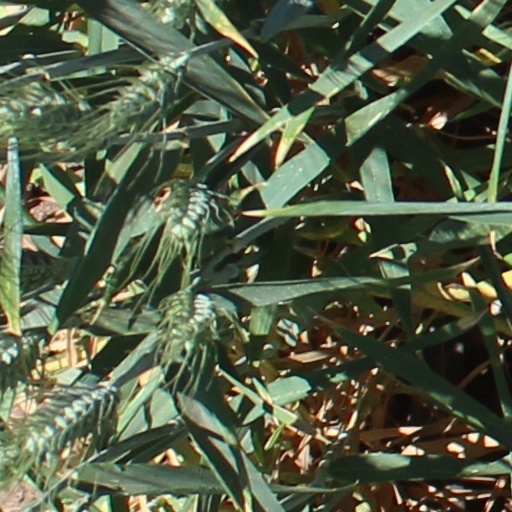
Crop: wheat